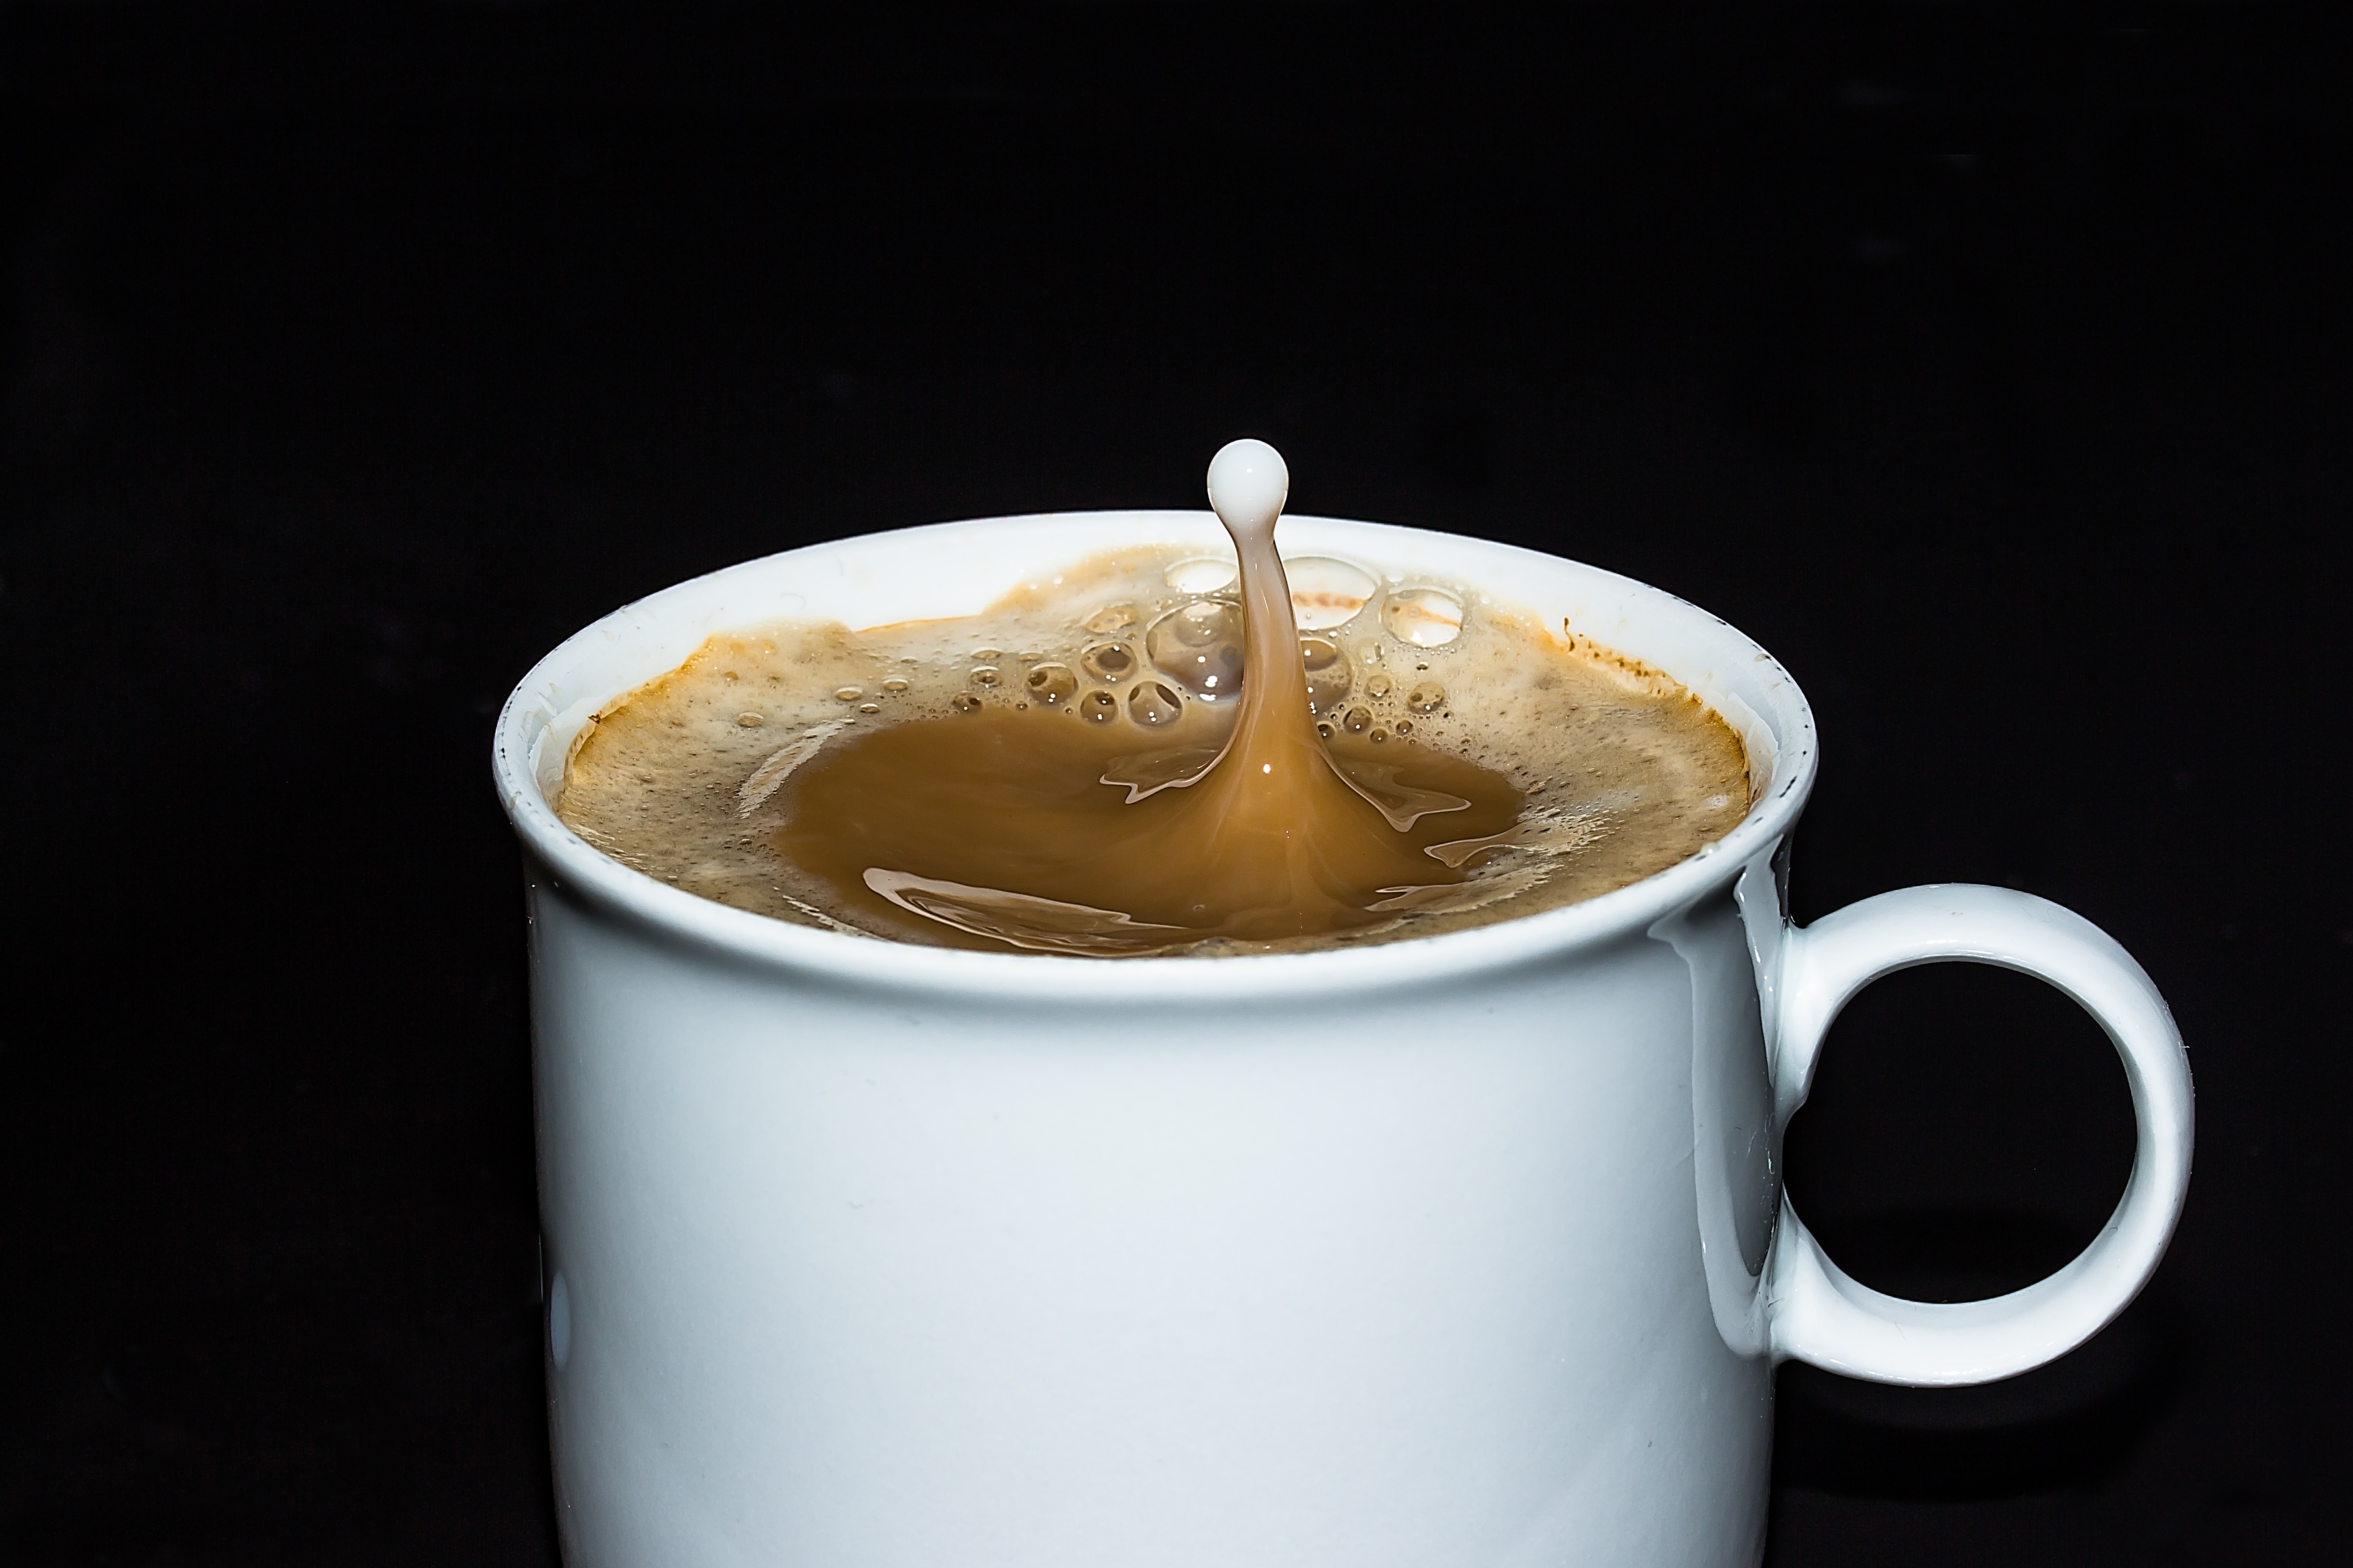
coffee cup, cup, coffee, cafe, foam, coffee foam, drops of milk, spray, drip, movement, coffee milk mixture, benefit from, drink, sweet, smell, taste, raw, brown, caffeine, food, stimulant, hot